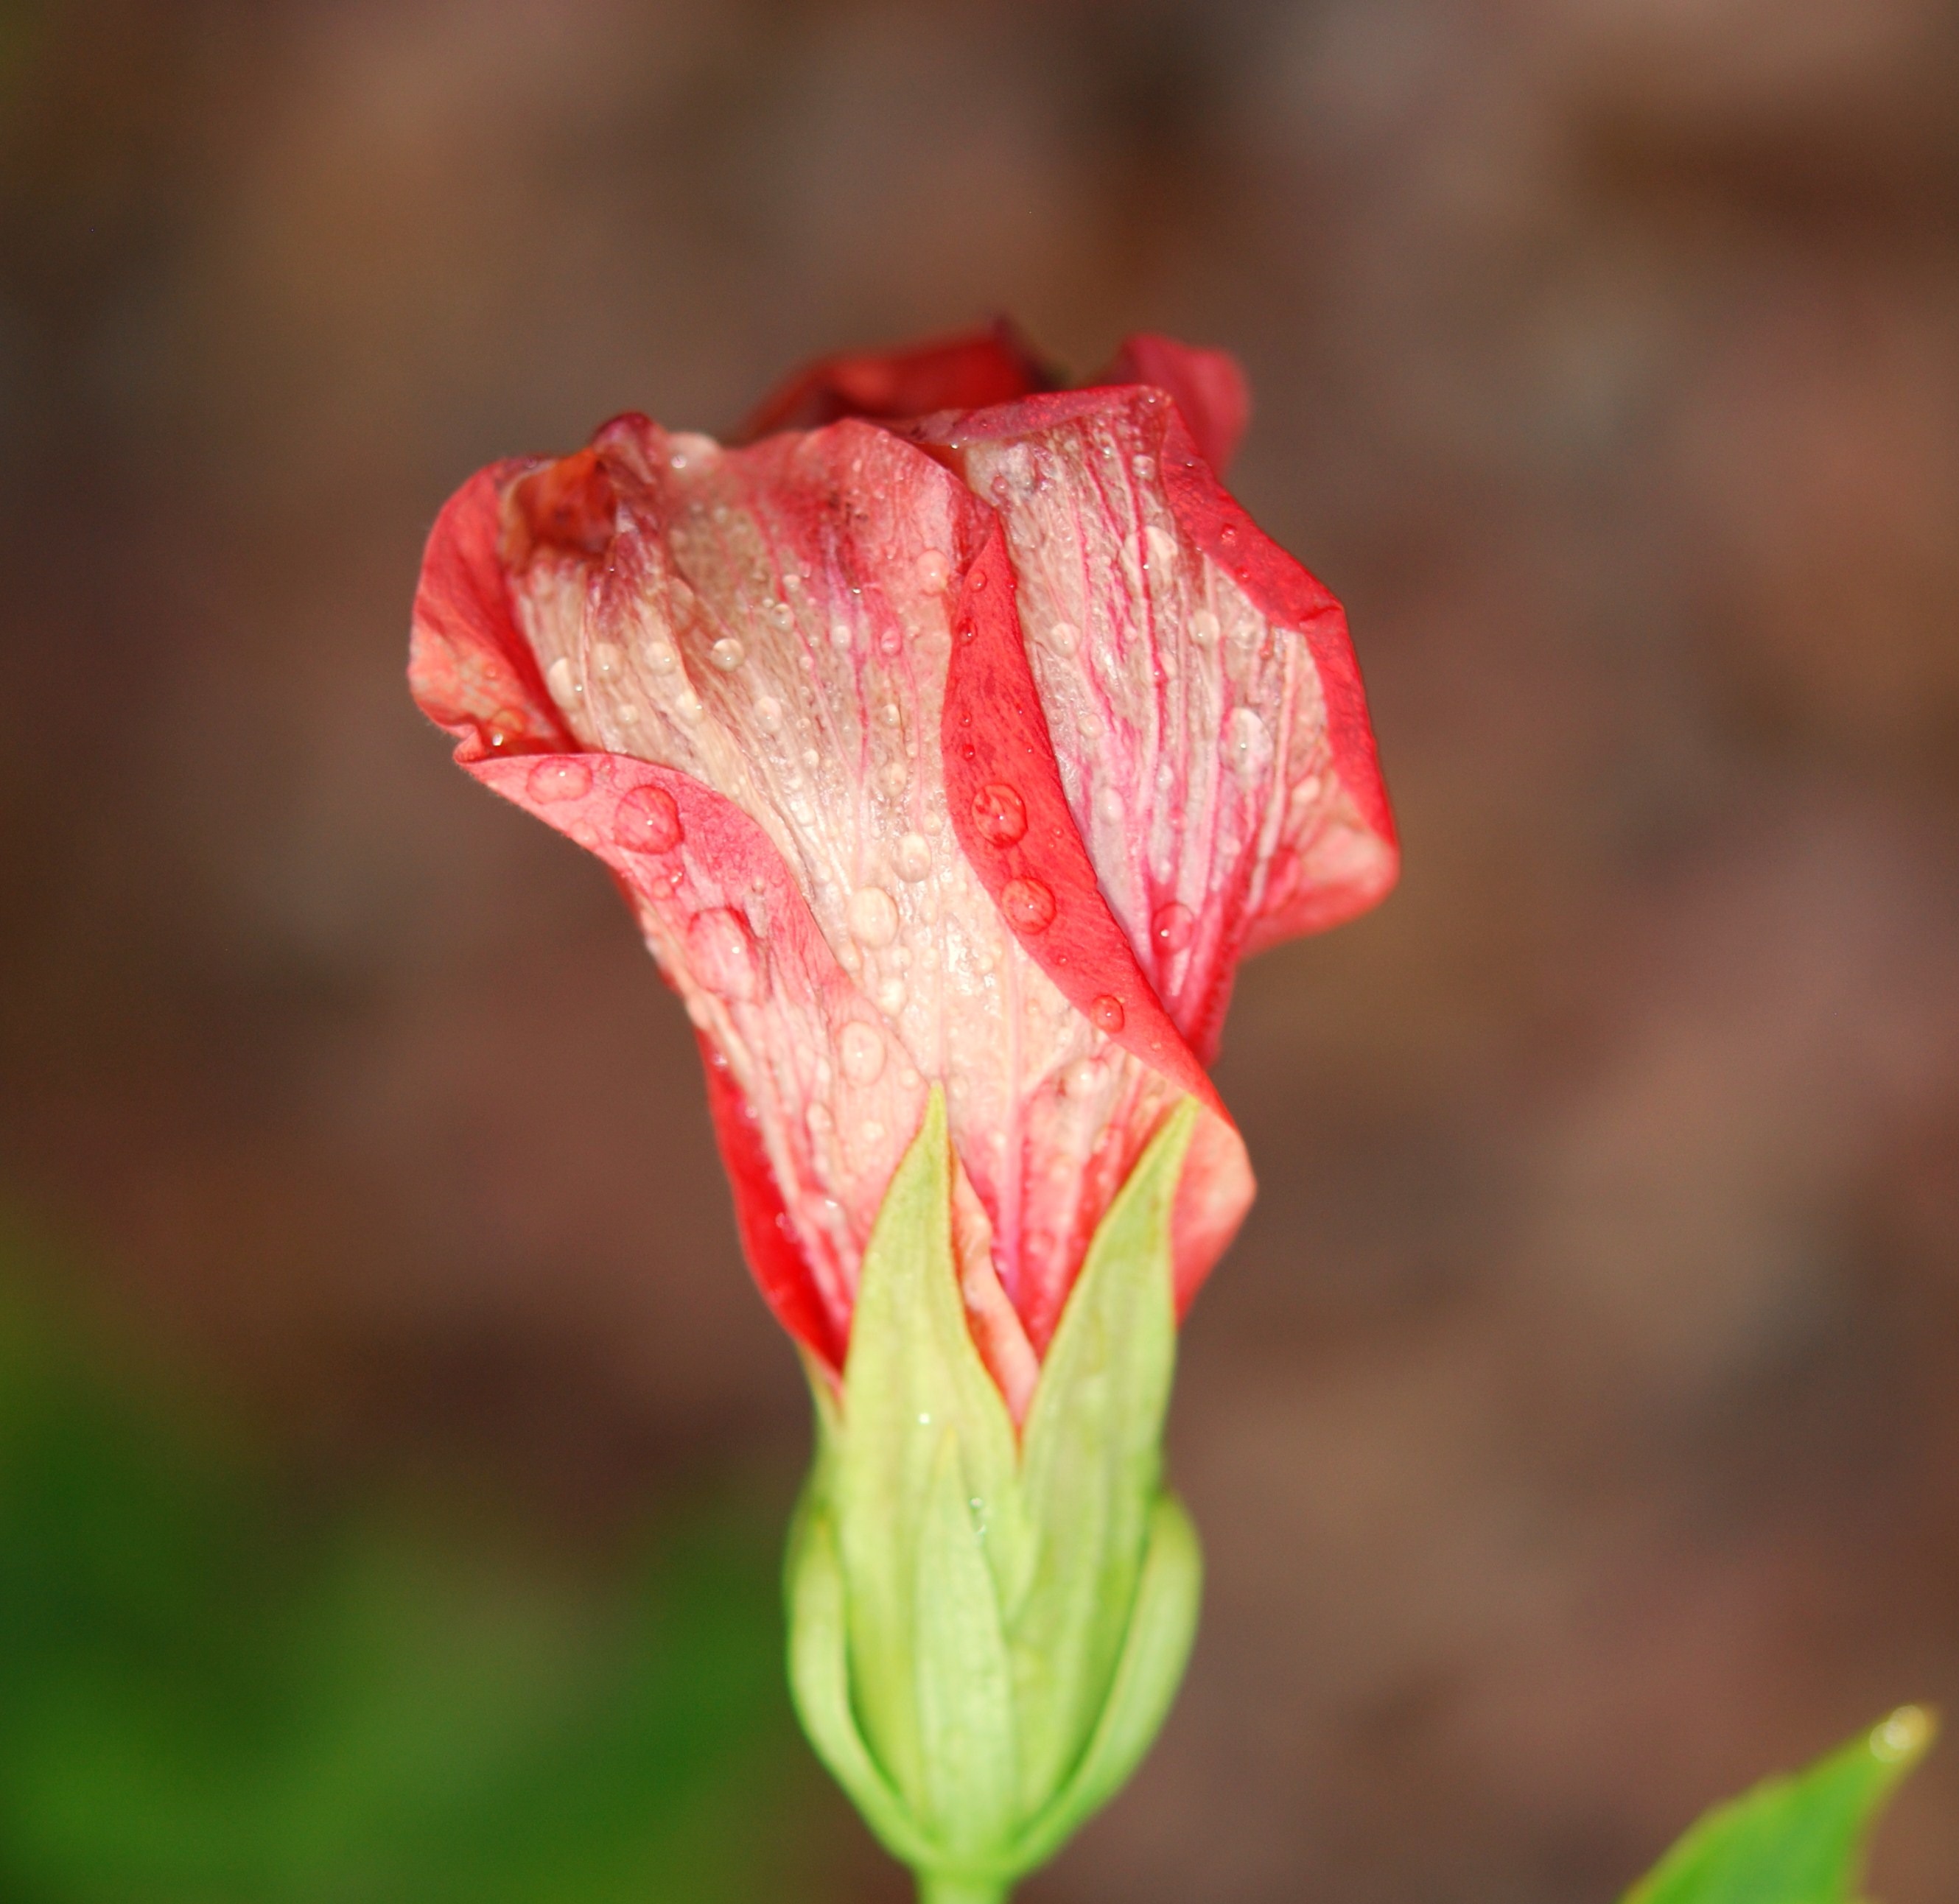
nature, blossom, light, plant, photography, sunlight, rain, leaf, flower, petal, summer, spring, red, macro, botany, garden, flora, rain drop, plants, wildflower, flowers, close up, beauty, beautiful, hibiscus, bud, mood, macro photography, beauty in nature, flowering plant, rain drops, beauty of nature, after rain, plant stem, land plant